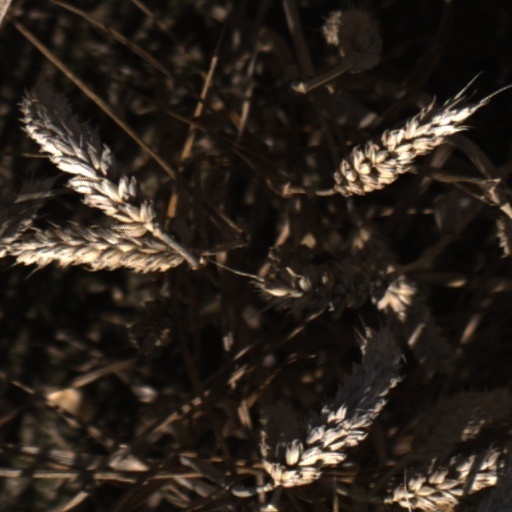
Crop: wheat